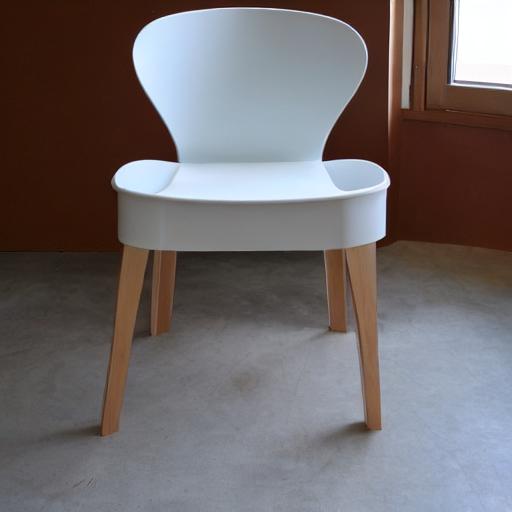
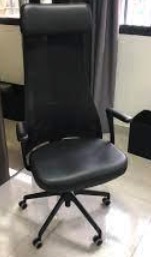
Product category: items_chair
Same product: no